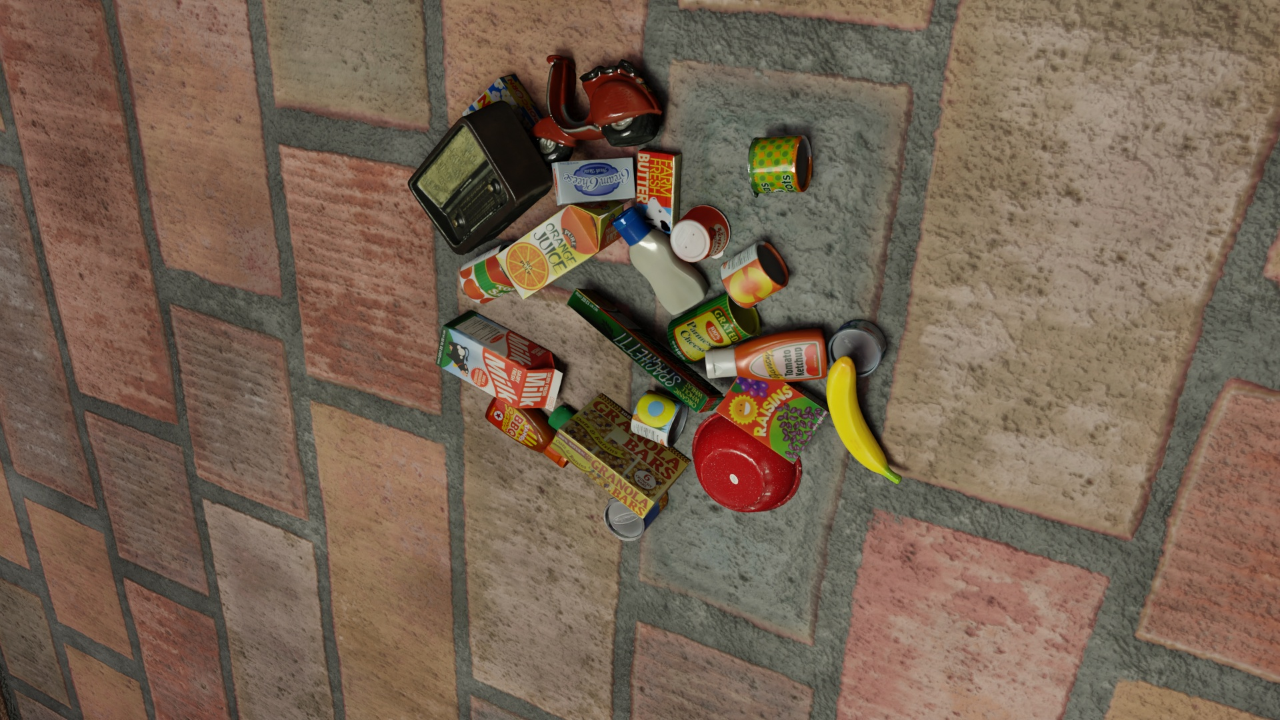
Question:
What are the five normalized (x, y) points between 0 and 1 in the image that outline the grasp plane for the squeezable bottle of mayonnaise? Your answer should be as Grasp center: [], Left finger base: [], Right finger base: [], Left finger tip: [], Right finger tip: [].
Answer: Grasp center: [0.502344, 0.372222], Left finger base: [0.526563, 0.345833], Right finger base: [0.480469, 0.397222], Left finger tip: [0.539062, 0.329167], Right finger tip: [0.49375, 0.380556]